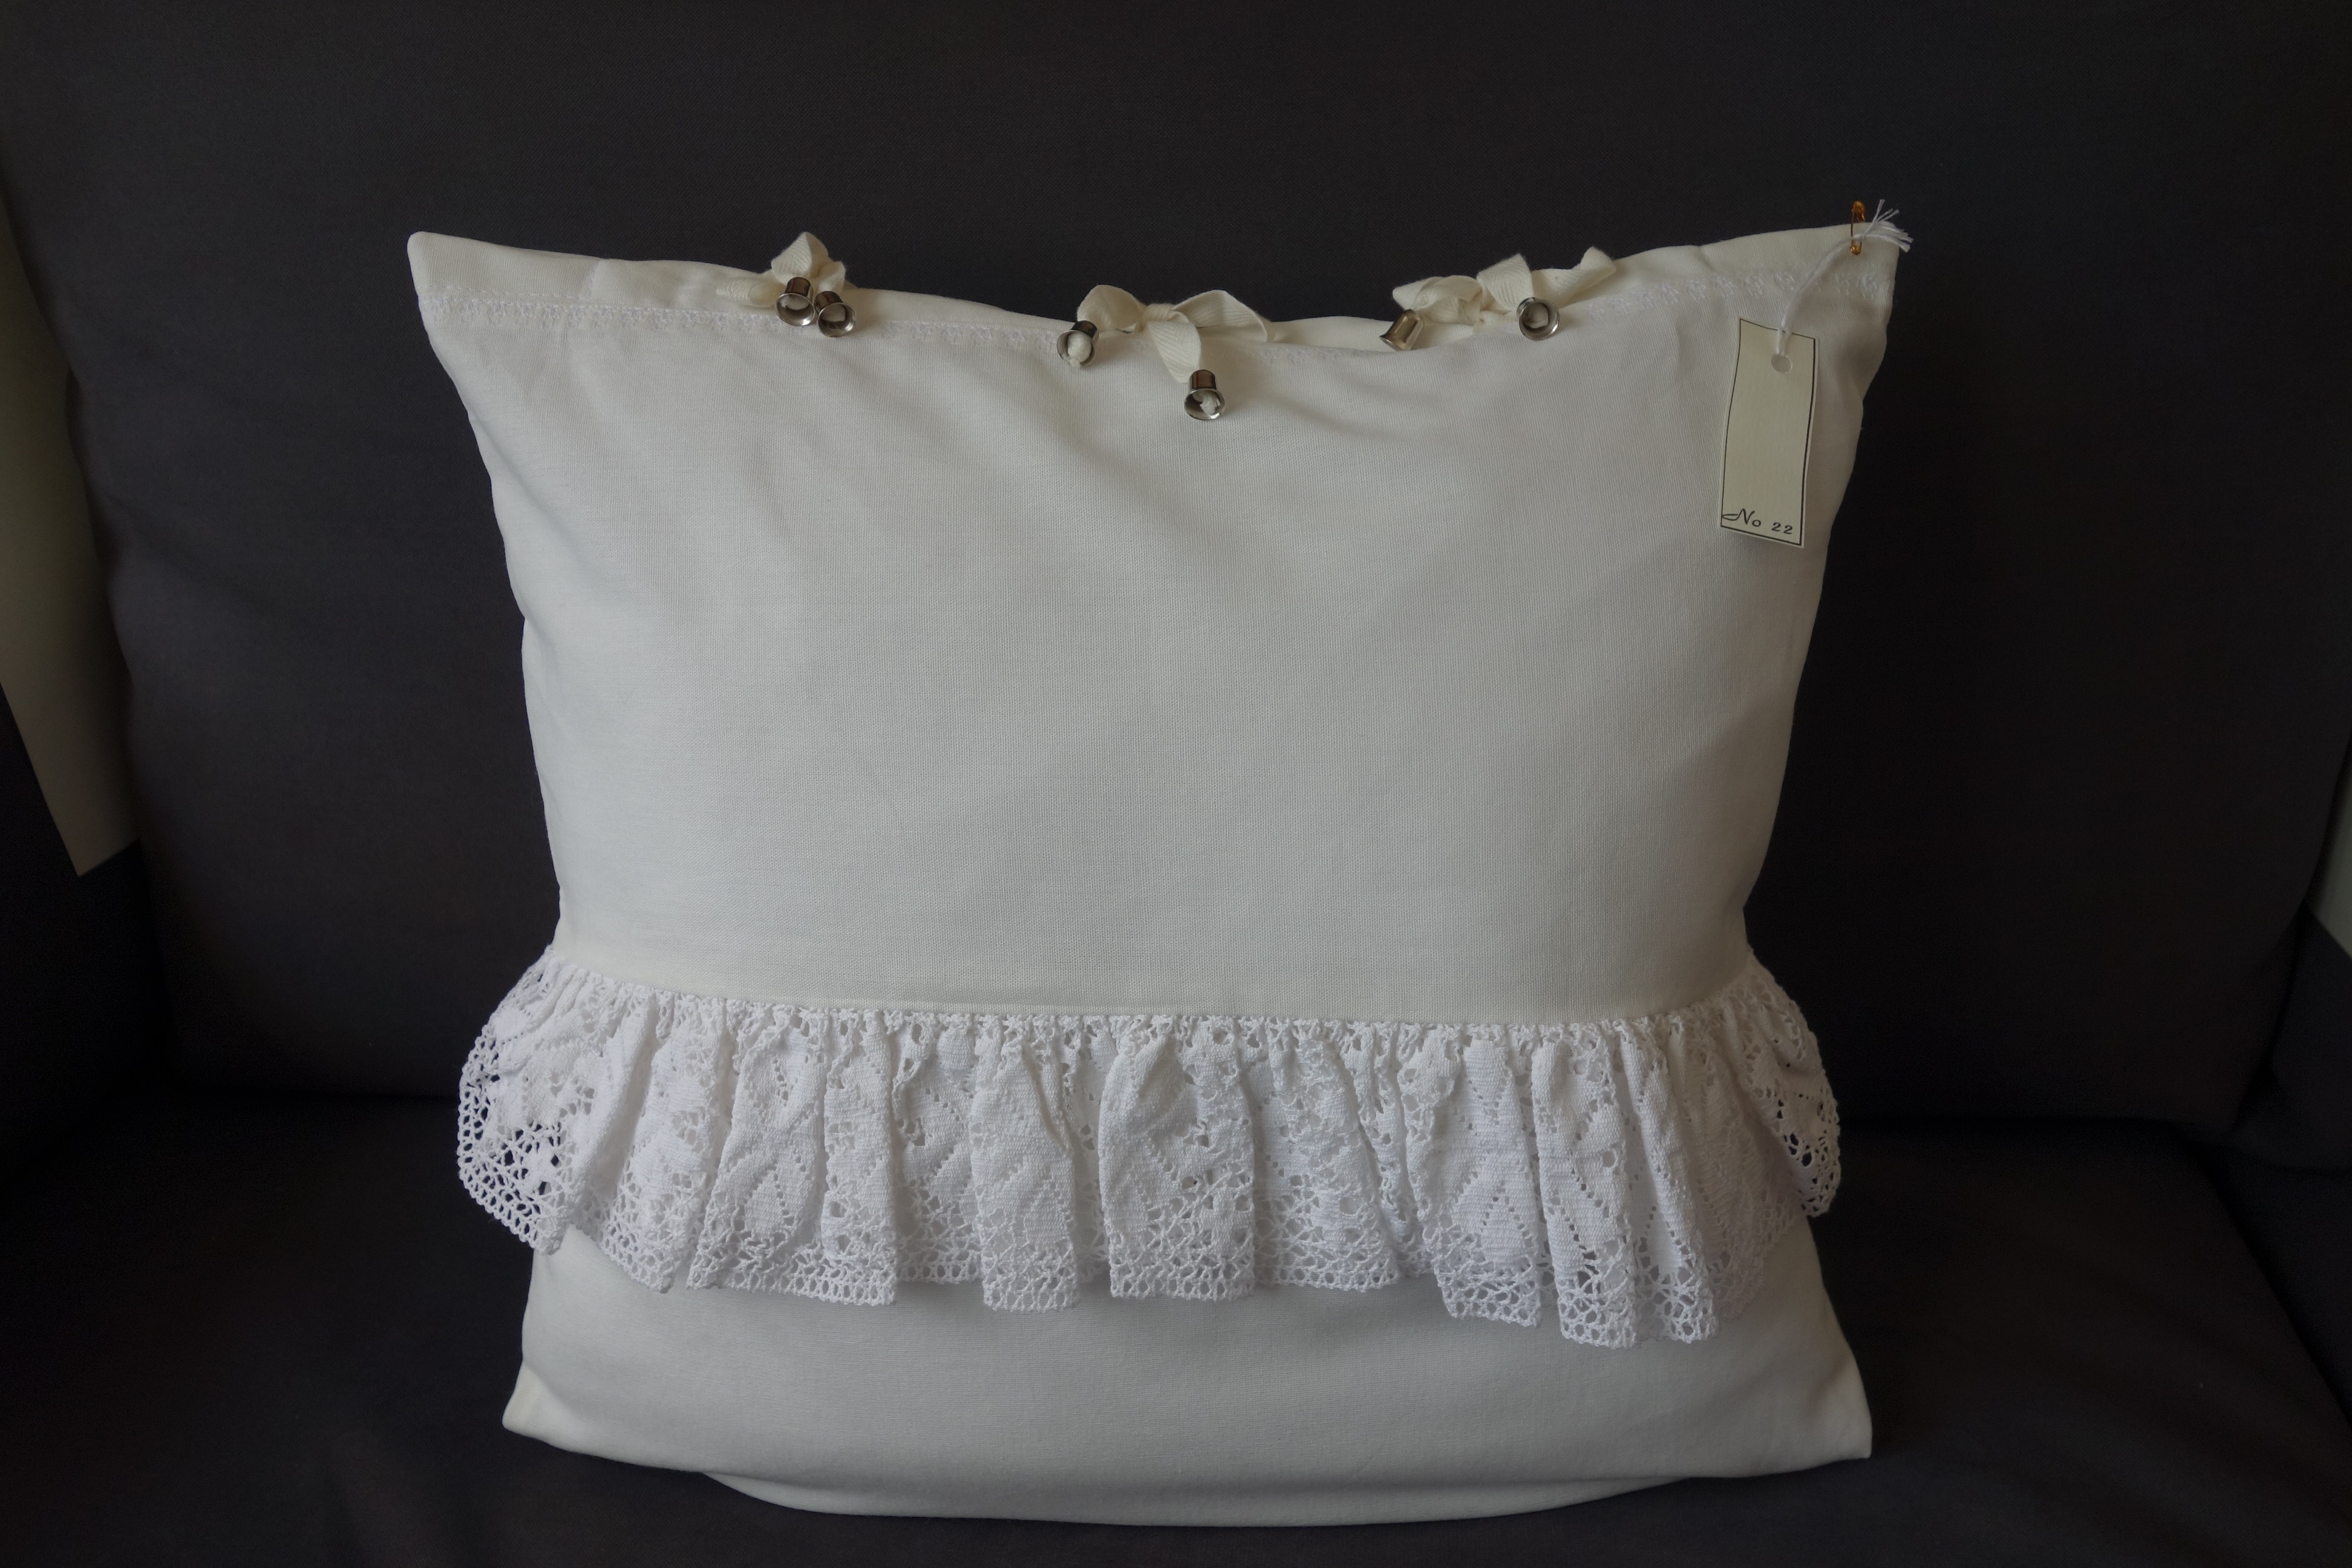
white, rose, pattern, gray, rest, clothing, furniture, pillow, wedding dress, bedroom, material, couch, product, textile, art, dream, relaxation, dress, flax, strips, gown, invoice, the elegance, abdomen, chic, bedding, convenience, fashion accessory, bridal clothing, frill